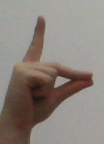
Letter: ta